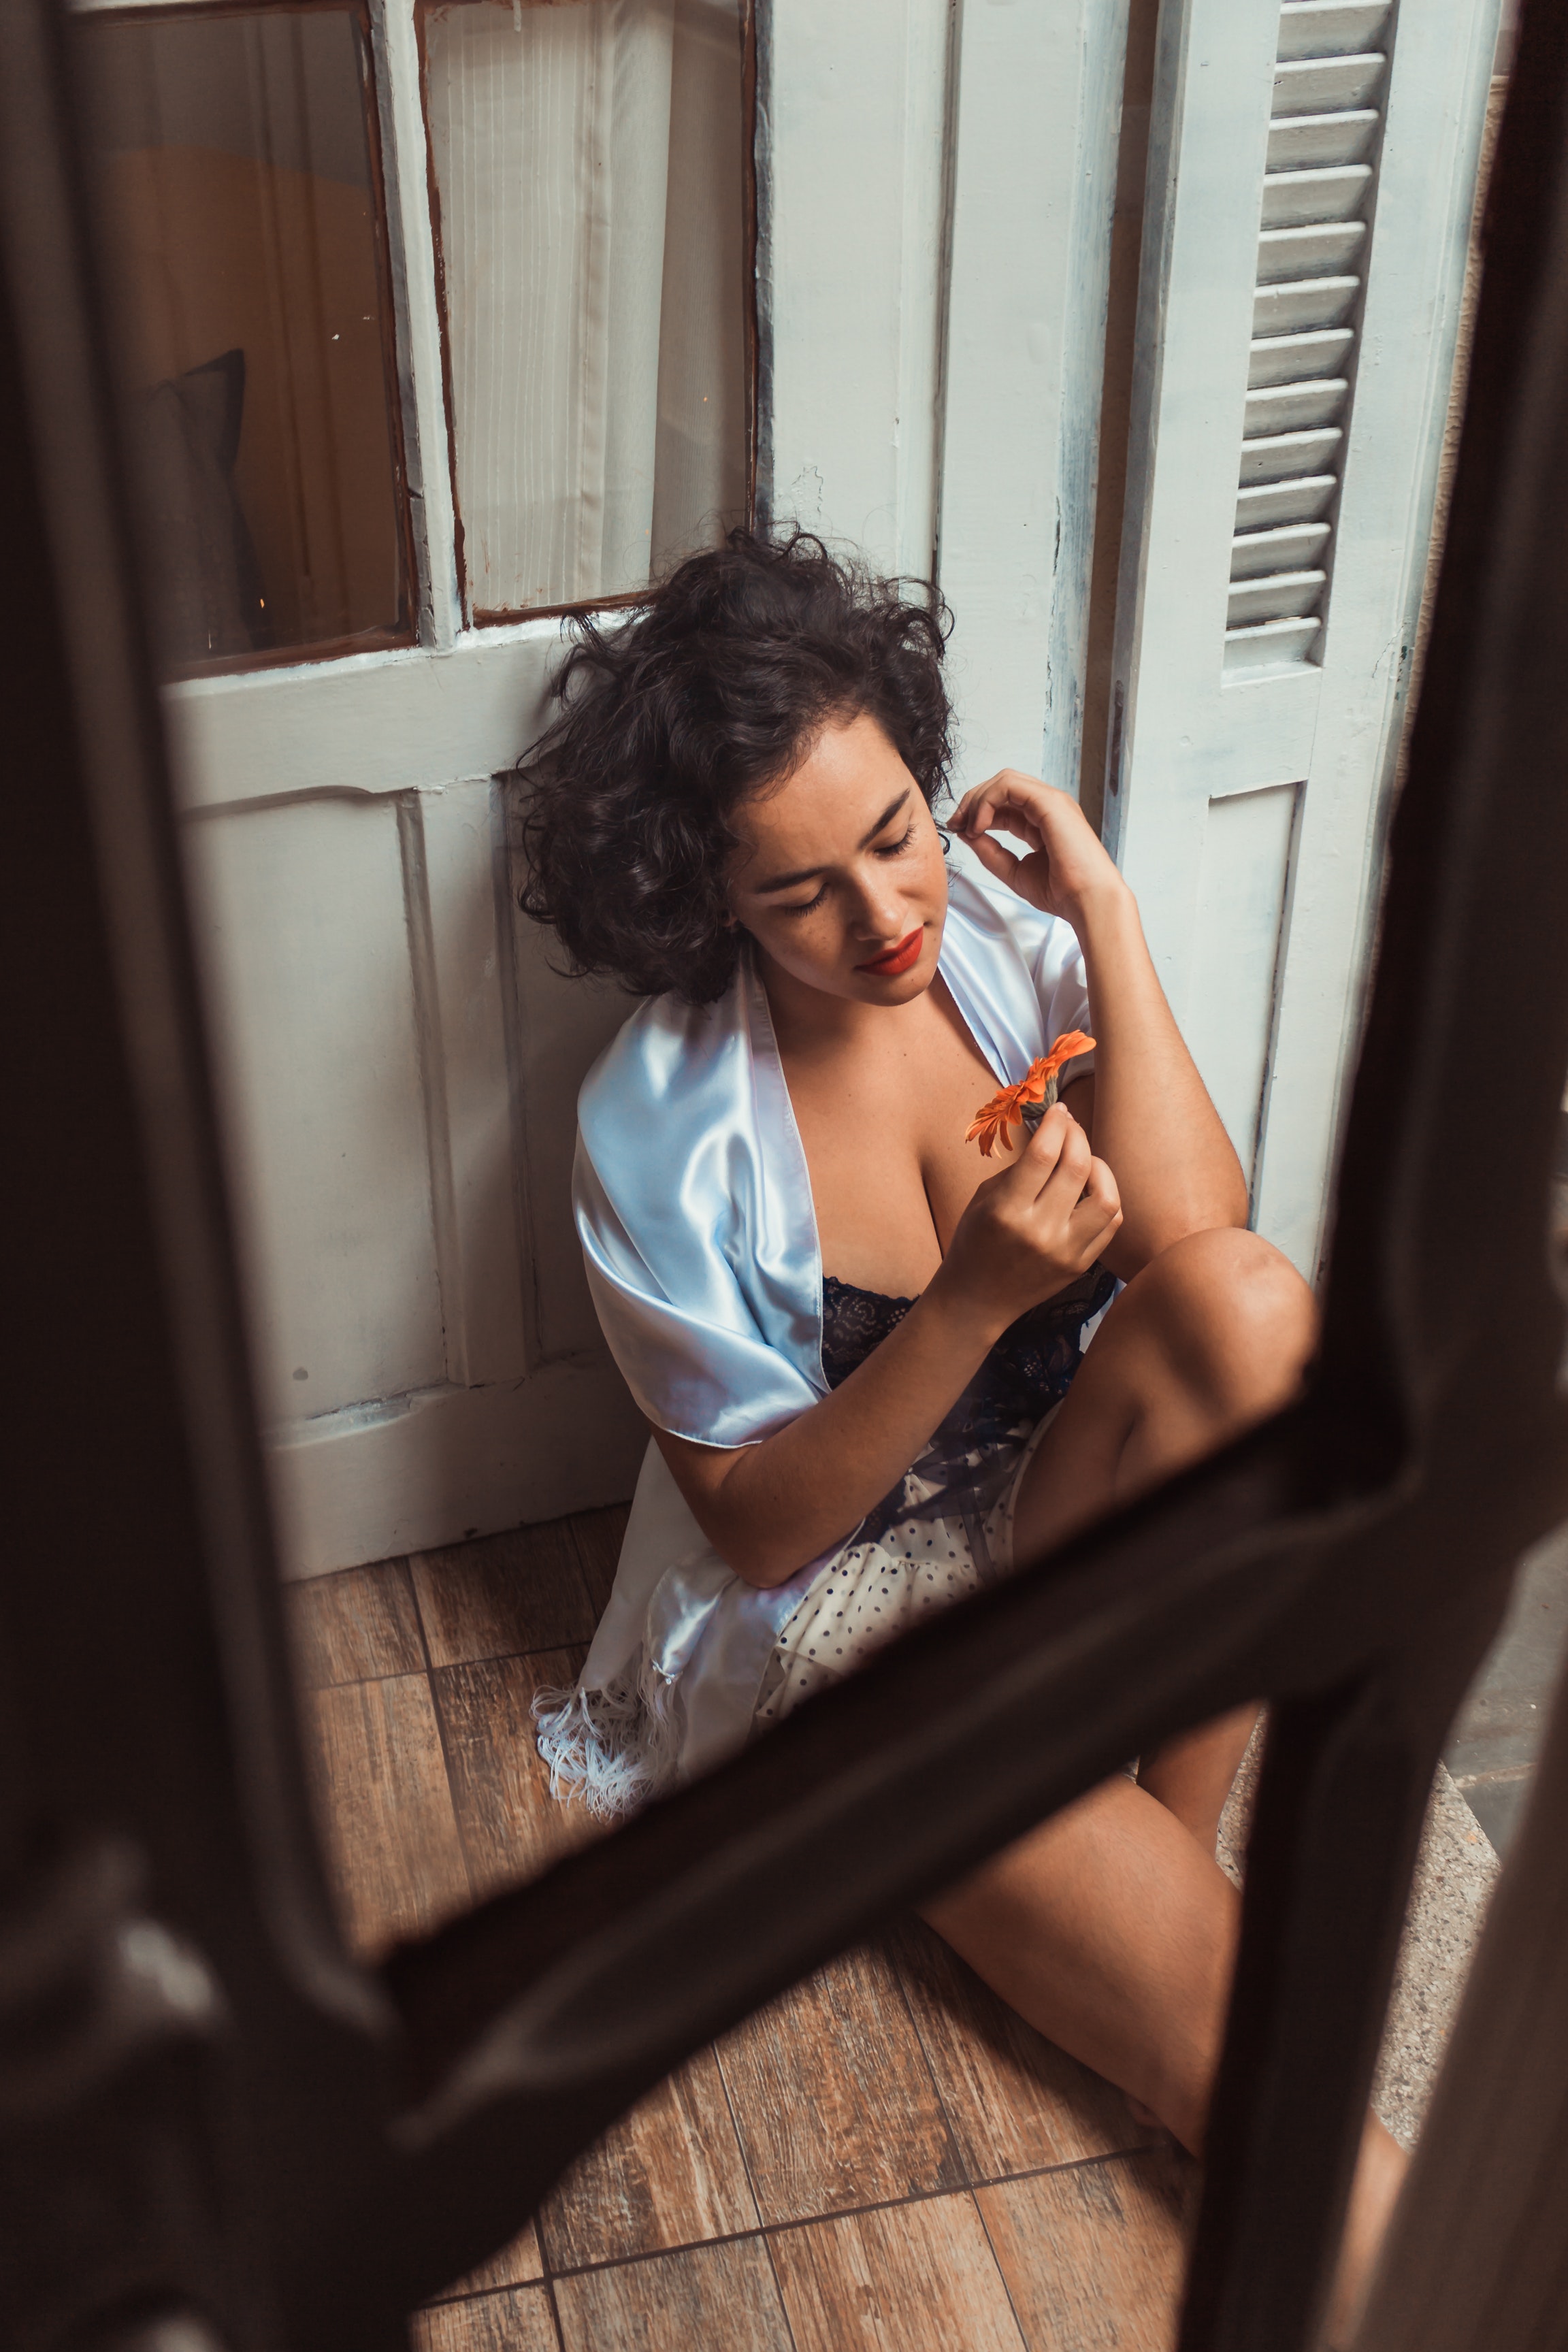
beauty, skin, eyewear, lady, shoulder, fashion, glasses, long hair, leg, sunglasses, sitting, photography, model, smile, photo shoot, window, black hair, brown hair, dress, vision care, mirror